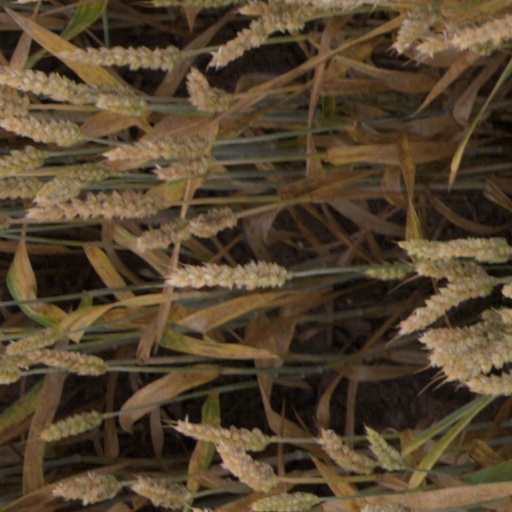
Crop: wheat